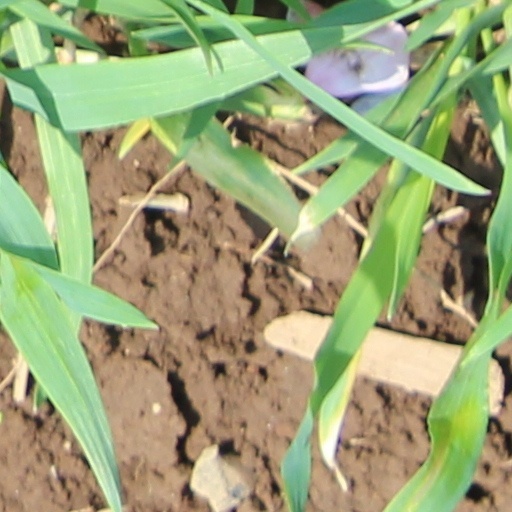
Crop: wheat